Britannia Hospital

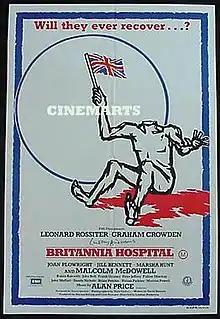
Theatrical release poster

Britannia Hospital is a 1982 British black comedy film, directed by Lindsay Anderson, which targets the National Health Service and contemporary British society. It was entered into the 1982 Cannes Film Festival and Fantasporto.